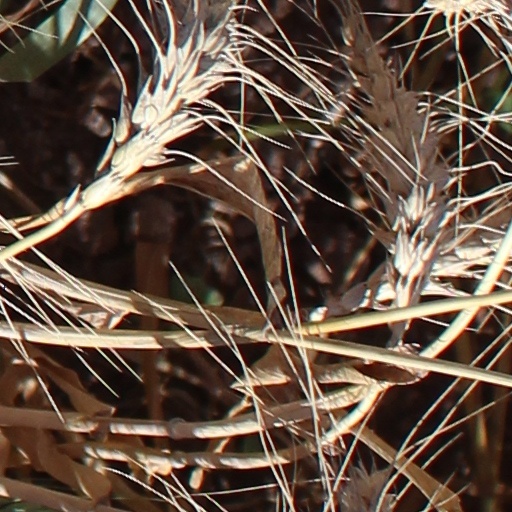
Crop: wheat